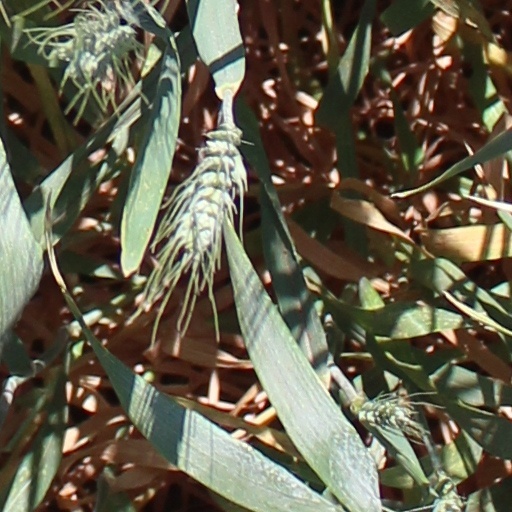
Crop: wheat